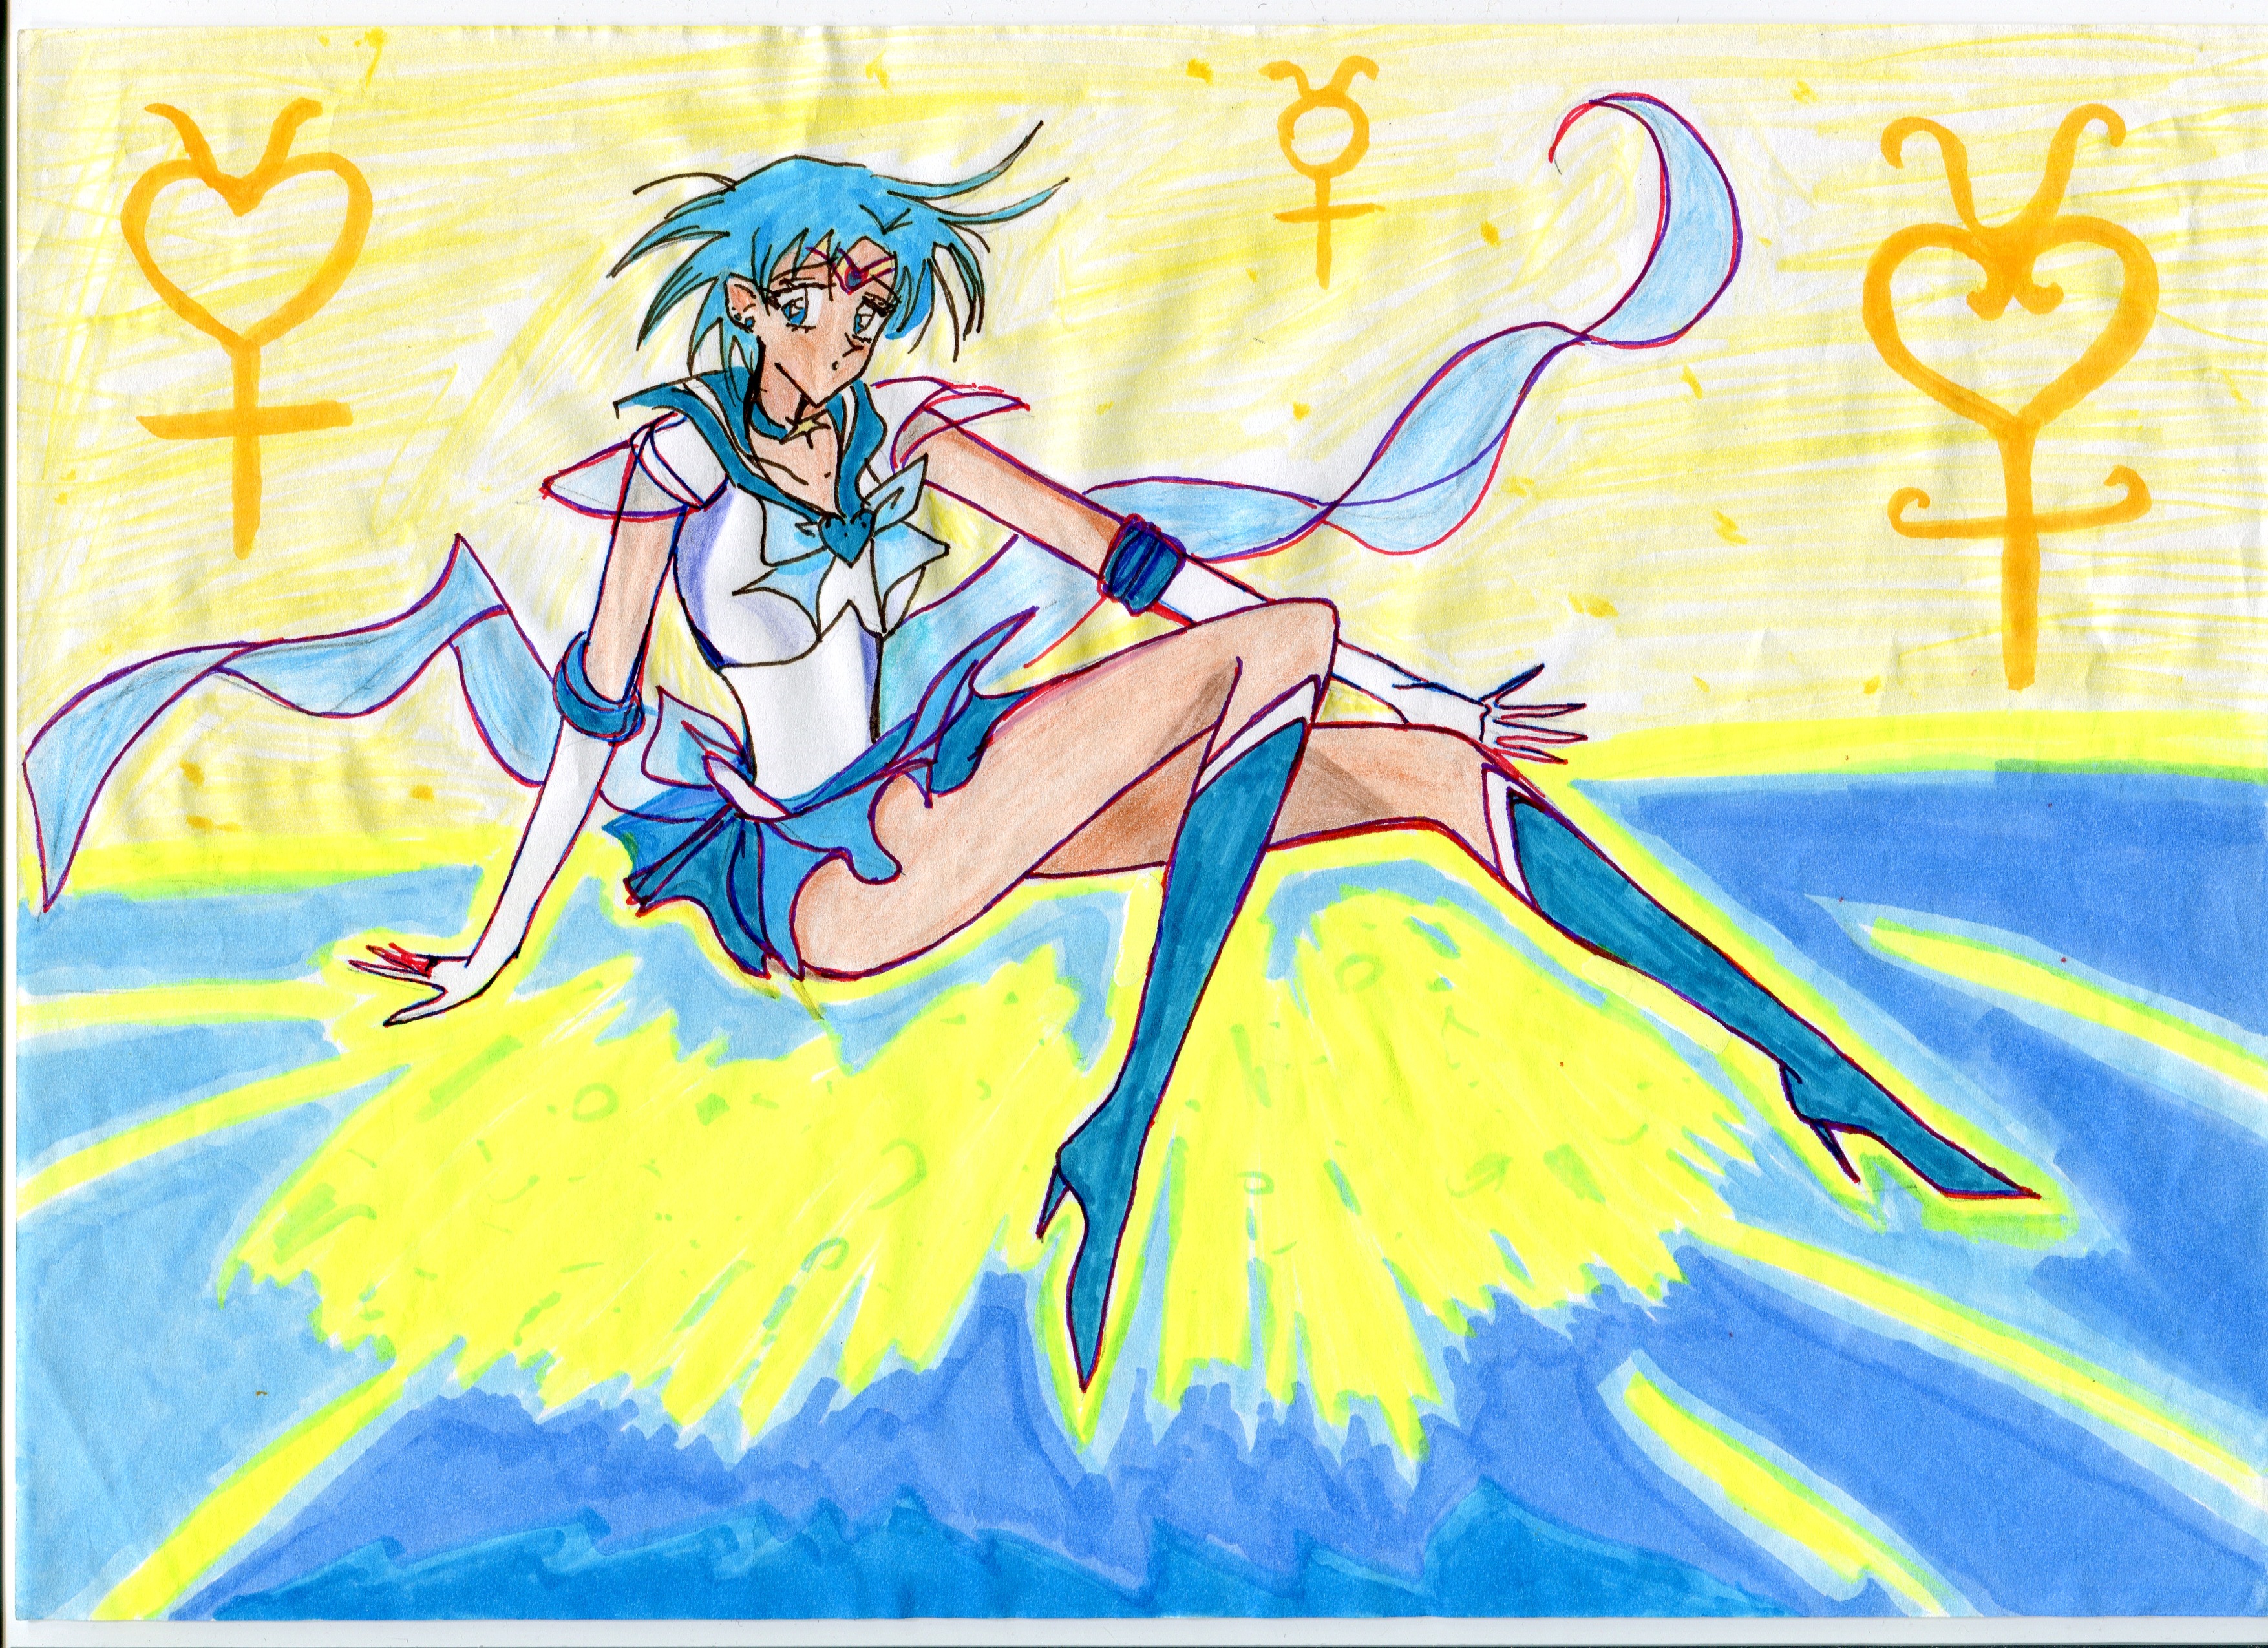
person, people, woman, female, model, lady, animation, sketch, drawing, illustration, decorative, sexy, character, anime, attractive, emotion, adult, glamour, cartoon, avatar, expressive, fictional character